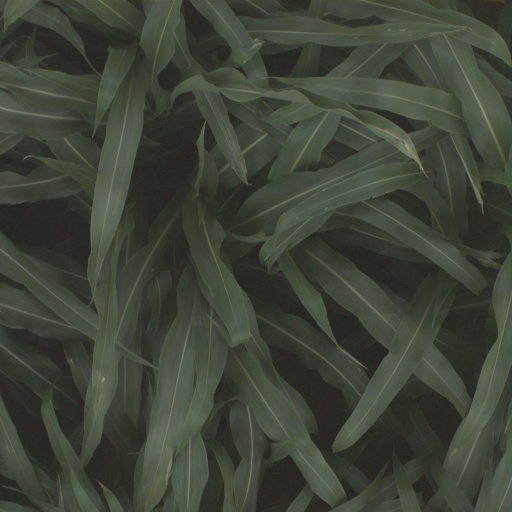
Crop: sorghum